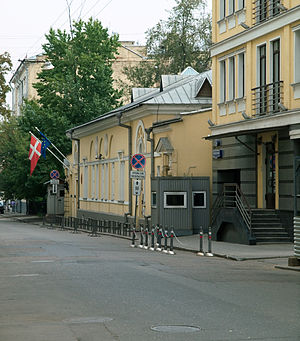
Danmarks ambassade i Moskva
Den Kongelige Danske Ambassade i Moskva er den diplomatiske repræsentation af Danmark i Rusland. Ambassaden ligger på Prechistensky Pereulok 9, 119034, Moskva i Khamovniki-distriktet.